Miladin Popović

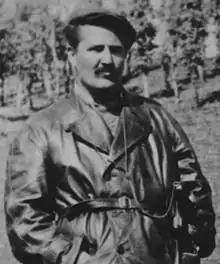
Popović,

Miladin Popović (23 September 1910 – 13 March 1945) was a Yugoslav Partisan and secretary of the Regional Committee of the Communist Party of Yugoslavia (OK KPJ) of Kosmet (Kosovo). He was one of the organizers of the partisan fighting in Kosovo. He was posthumously given the Hero of Yugoslavia award.